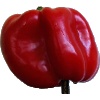
Label: Pepper Red 1